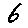
Label: 6